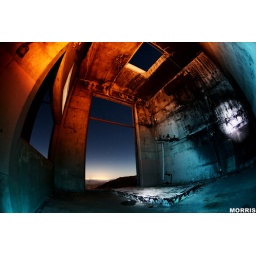
R-49. upper base. Full Moon. blue gel 580ex fired 3times. orange gel 580ex fired 3times. flashlight painted the white box in the middle and the R-49.